Matthew Kaminski (musician)

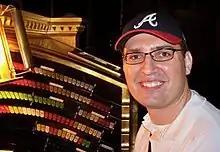
Selfie by Kaminski in August 2010

Matthew Kaminski (born ) is an American musician who is the stadium organist for the Atlanta Braves baseball team. He is known internationally for his use of Twitter to interact with fans to select walk-on music for members of the opposing teams. The BBC News featured Kaminski's use of social media to crowdsource ideas for amusing or pointed walkup songs, and "Sports Illustrated" accused him of "expertly trolling" with his musical choices.